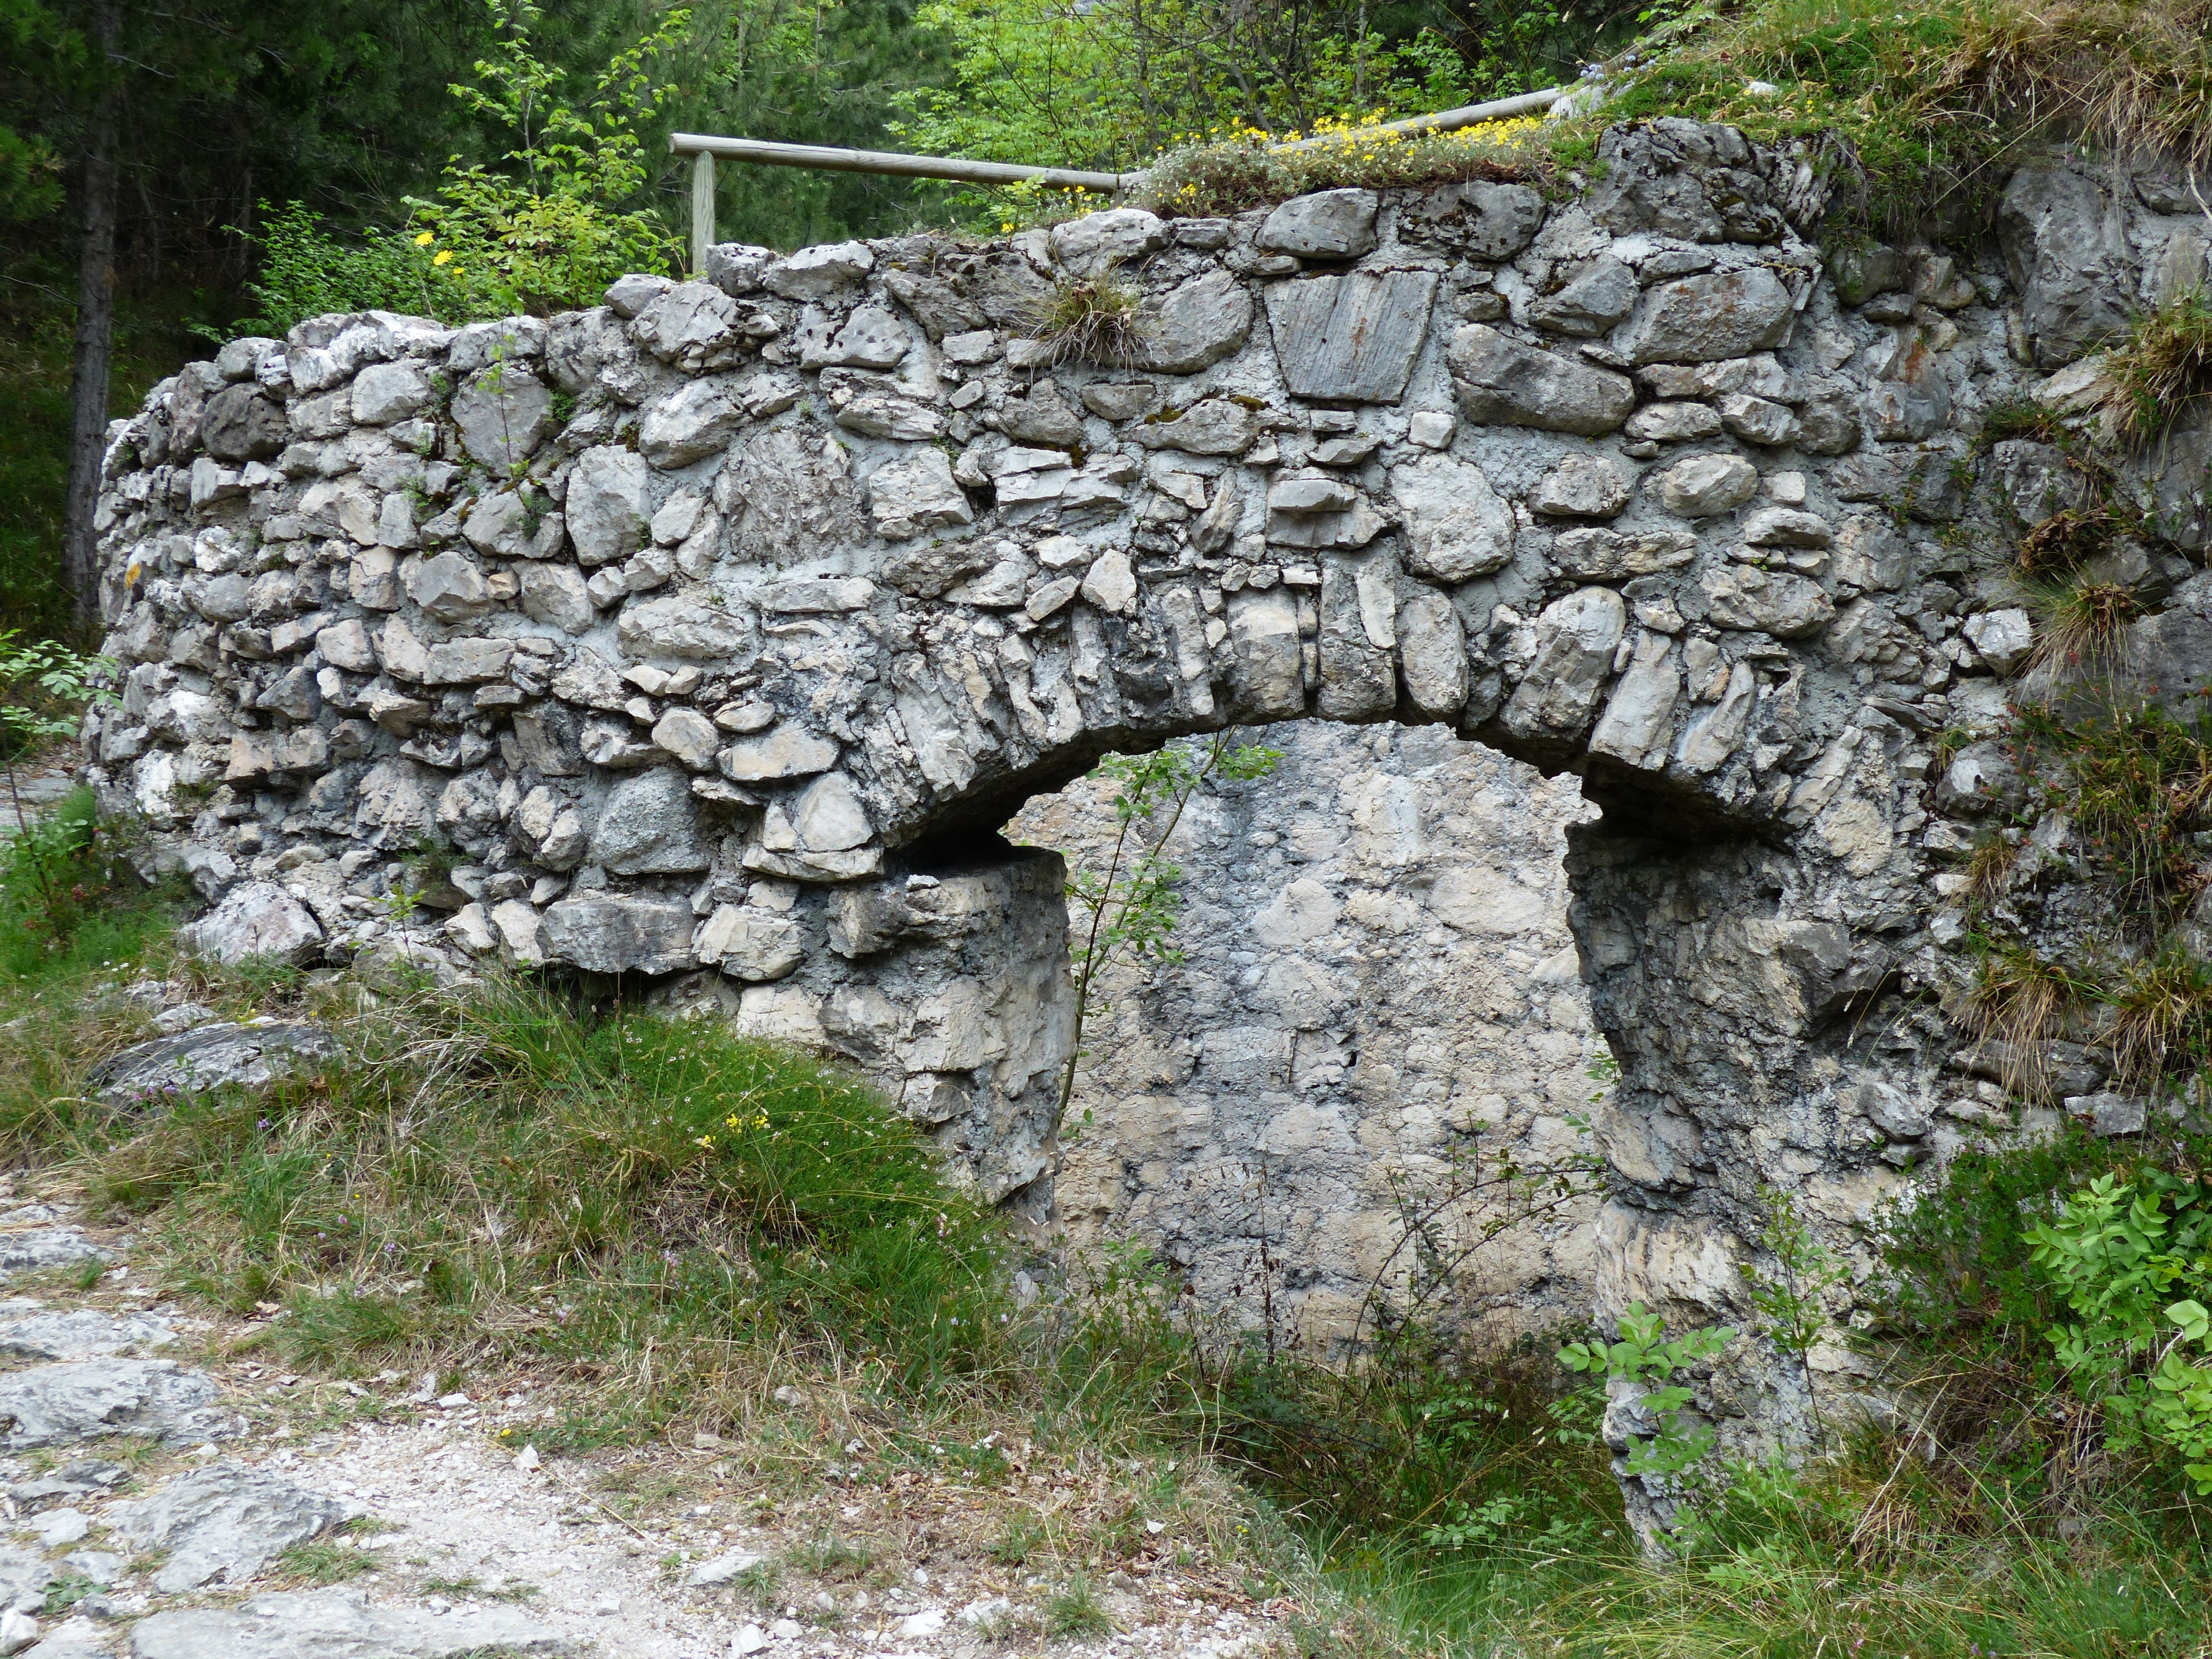
rock, building, wall, stone wall, ruin, ruins, historically, archaeological site, lime kiln, ancient history, lime production, nature park lake garda